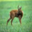
Label: deer